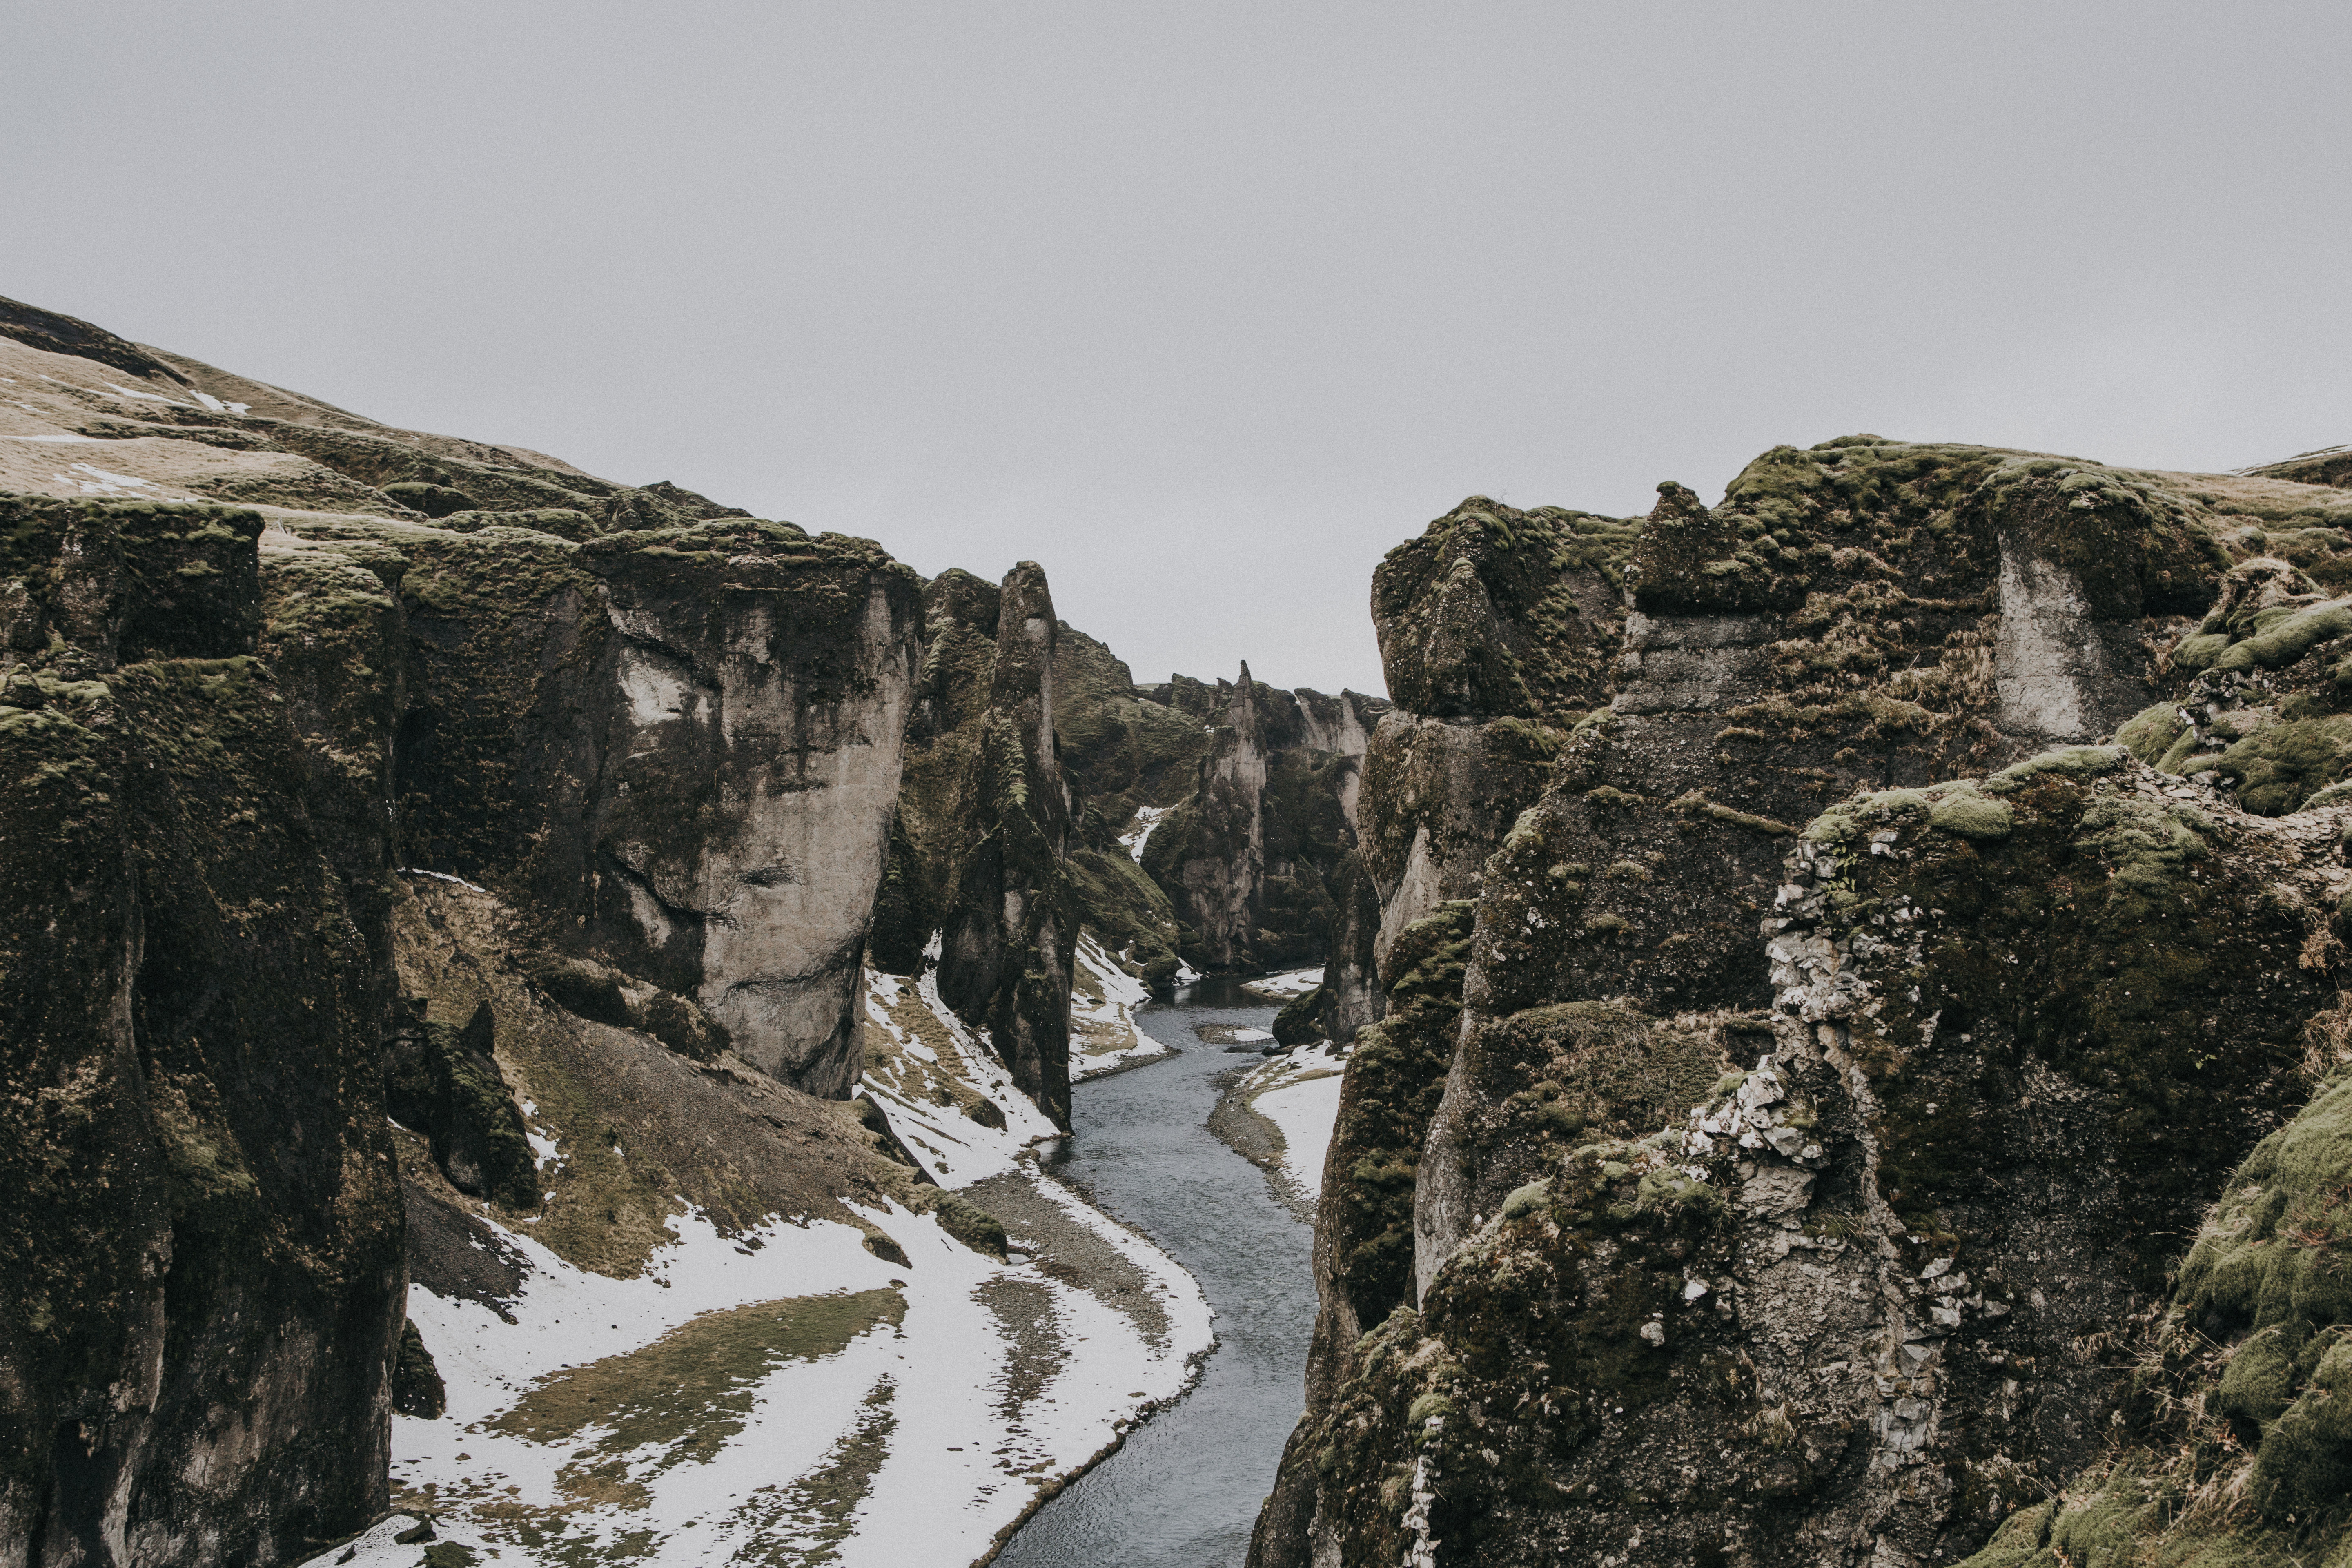
landscape, sea, coast, rock, mountain, formation, cliff, terrain, geology, badlands, landform, ancient history